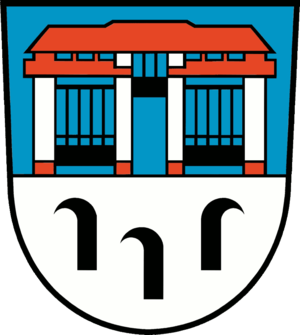
Kleinmachnow
Coat of arms of Kleinmachnow
Kleinmachnow er en by i landkreis Potsdam-Mittelmark i den tyske delstat Brandenburg. Den ligger 19 km sydvest for centrum af Berlin og 12 km øst for Potsdam. Kleinmachnow ligger ved Teltowkanalen og Kleinmachnow sluse fra 1906, der nu er et fredet kulturminde.